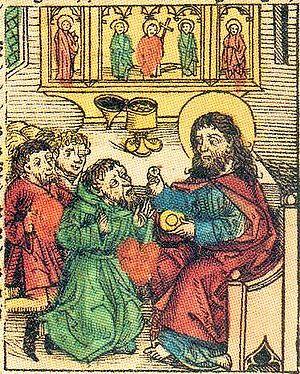
David IV, roi connu aussi sous le nom de David II et surnommé le Bâtisseur ou Reconstructeur, est le cinquième roi de la Géorgie unifiée. Il règne de 1089 à sa mort, en 1125, et appartient à la dynastie des Bagrations. Il est fêté comme saint le 26 janvier par l'Église orthodoxe.